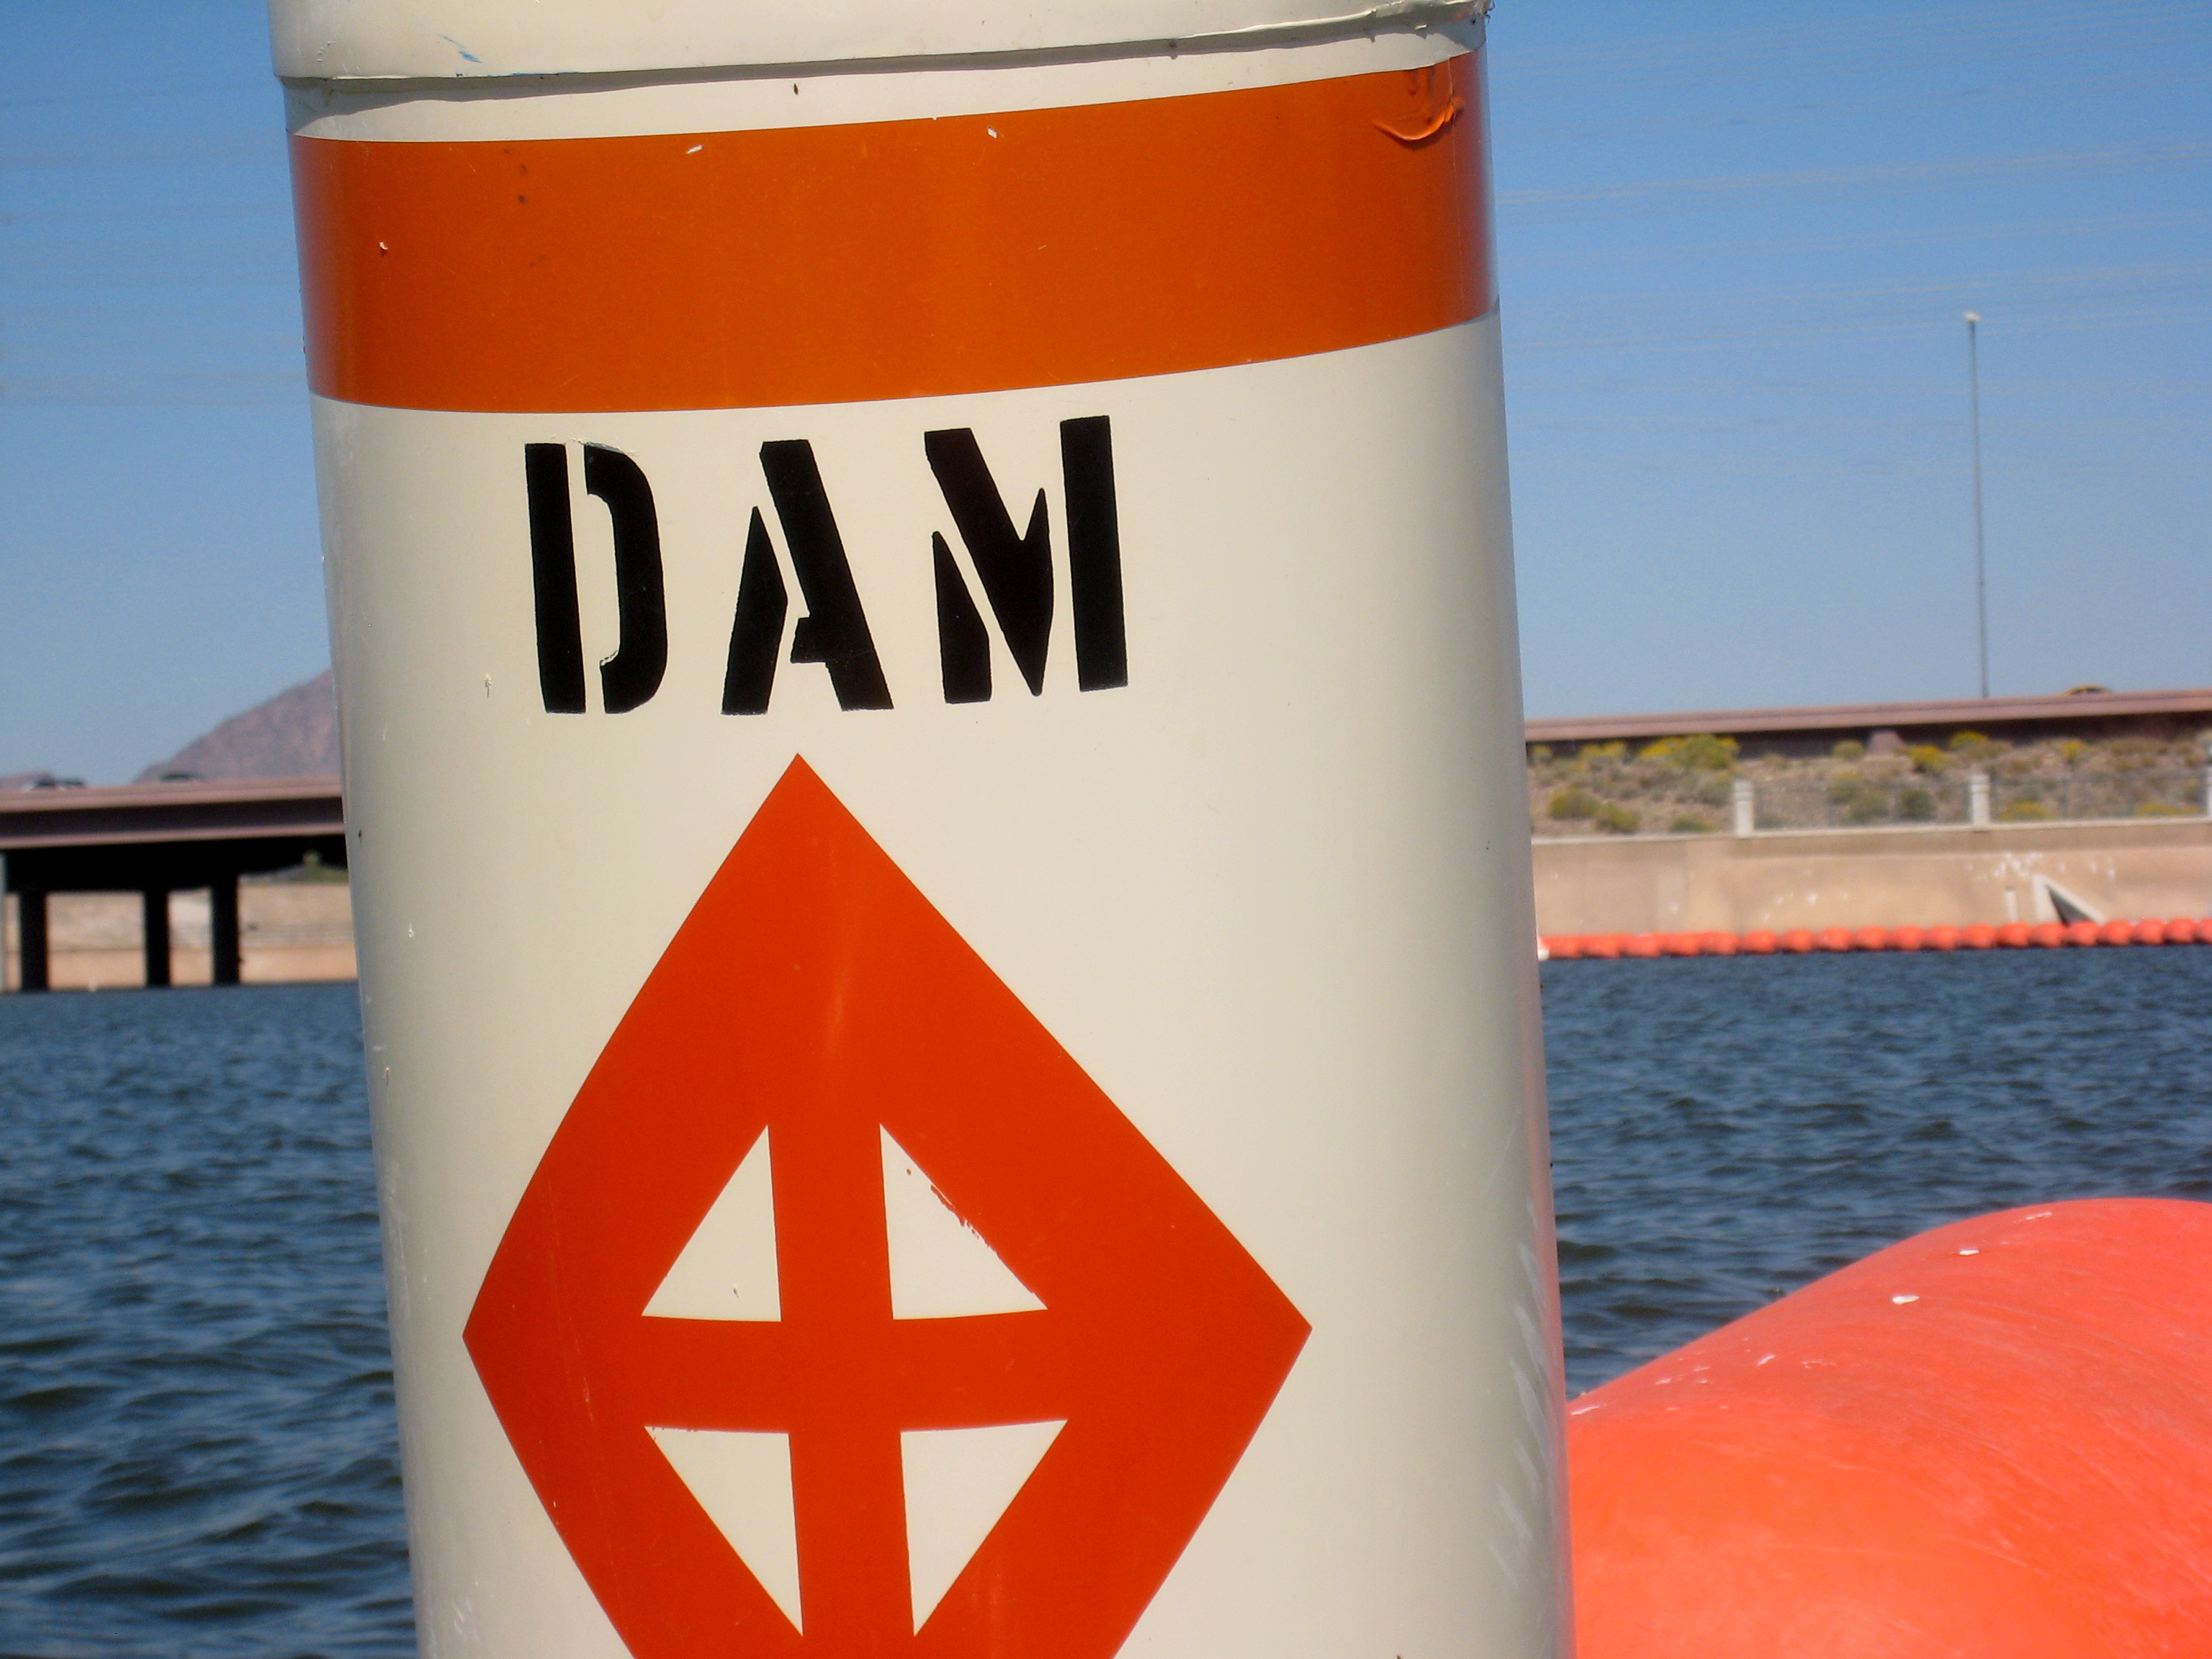
boat, sign, red, vehicle, color, kayak, tempe, surfing equipment and supplies